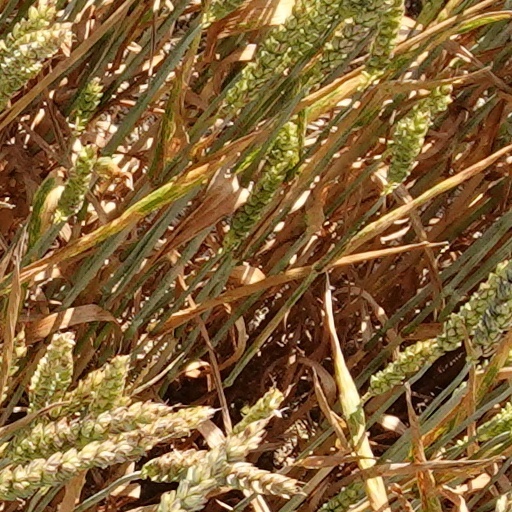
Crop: wheat